Central Park Tower

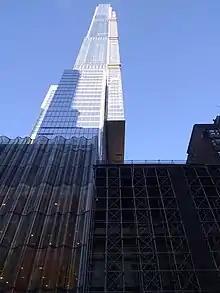
Central Park Tower's eastern facade cantilevers over the American Fine Arts Society, headquarters of the Art Students League of New York

The facade of Central Park Tower was designed by James Carpenter Design Associates and Permasteelisa Group. According to Gill and Smith, the glass cladding was intended to help the tower fit into the skyline. The entrance for Nordstrom is on 57th Street, as is the main residential entrance. A secondary residents' entrance is on 58th Street.